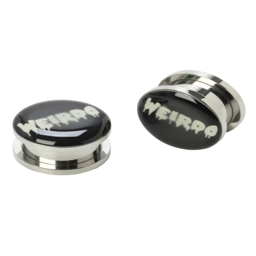
a pair of 316l surgical steel spool plugs with a glow - in - the - dark design .